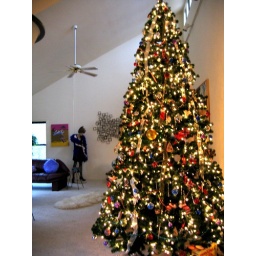
12-ft tree in new house